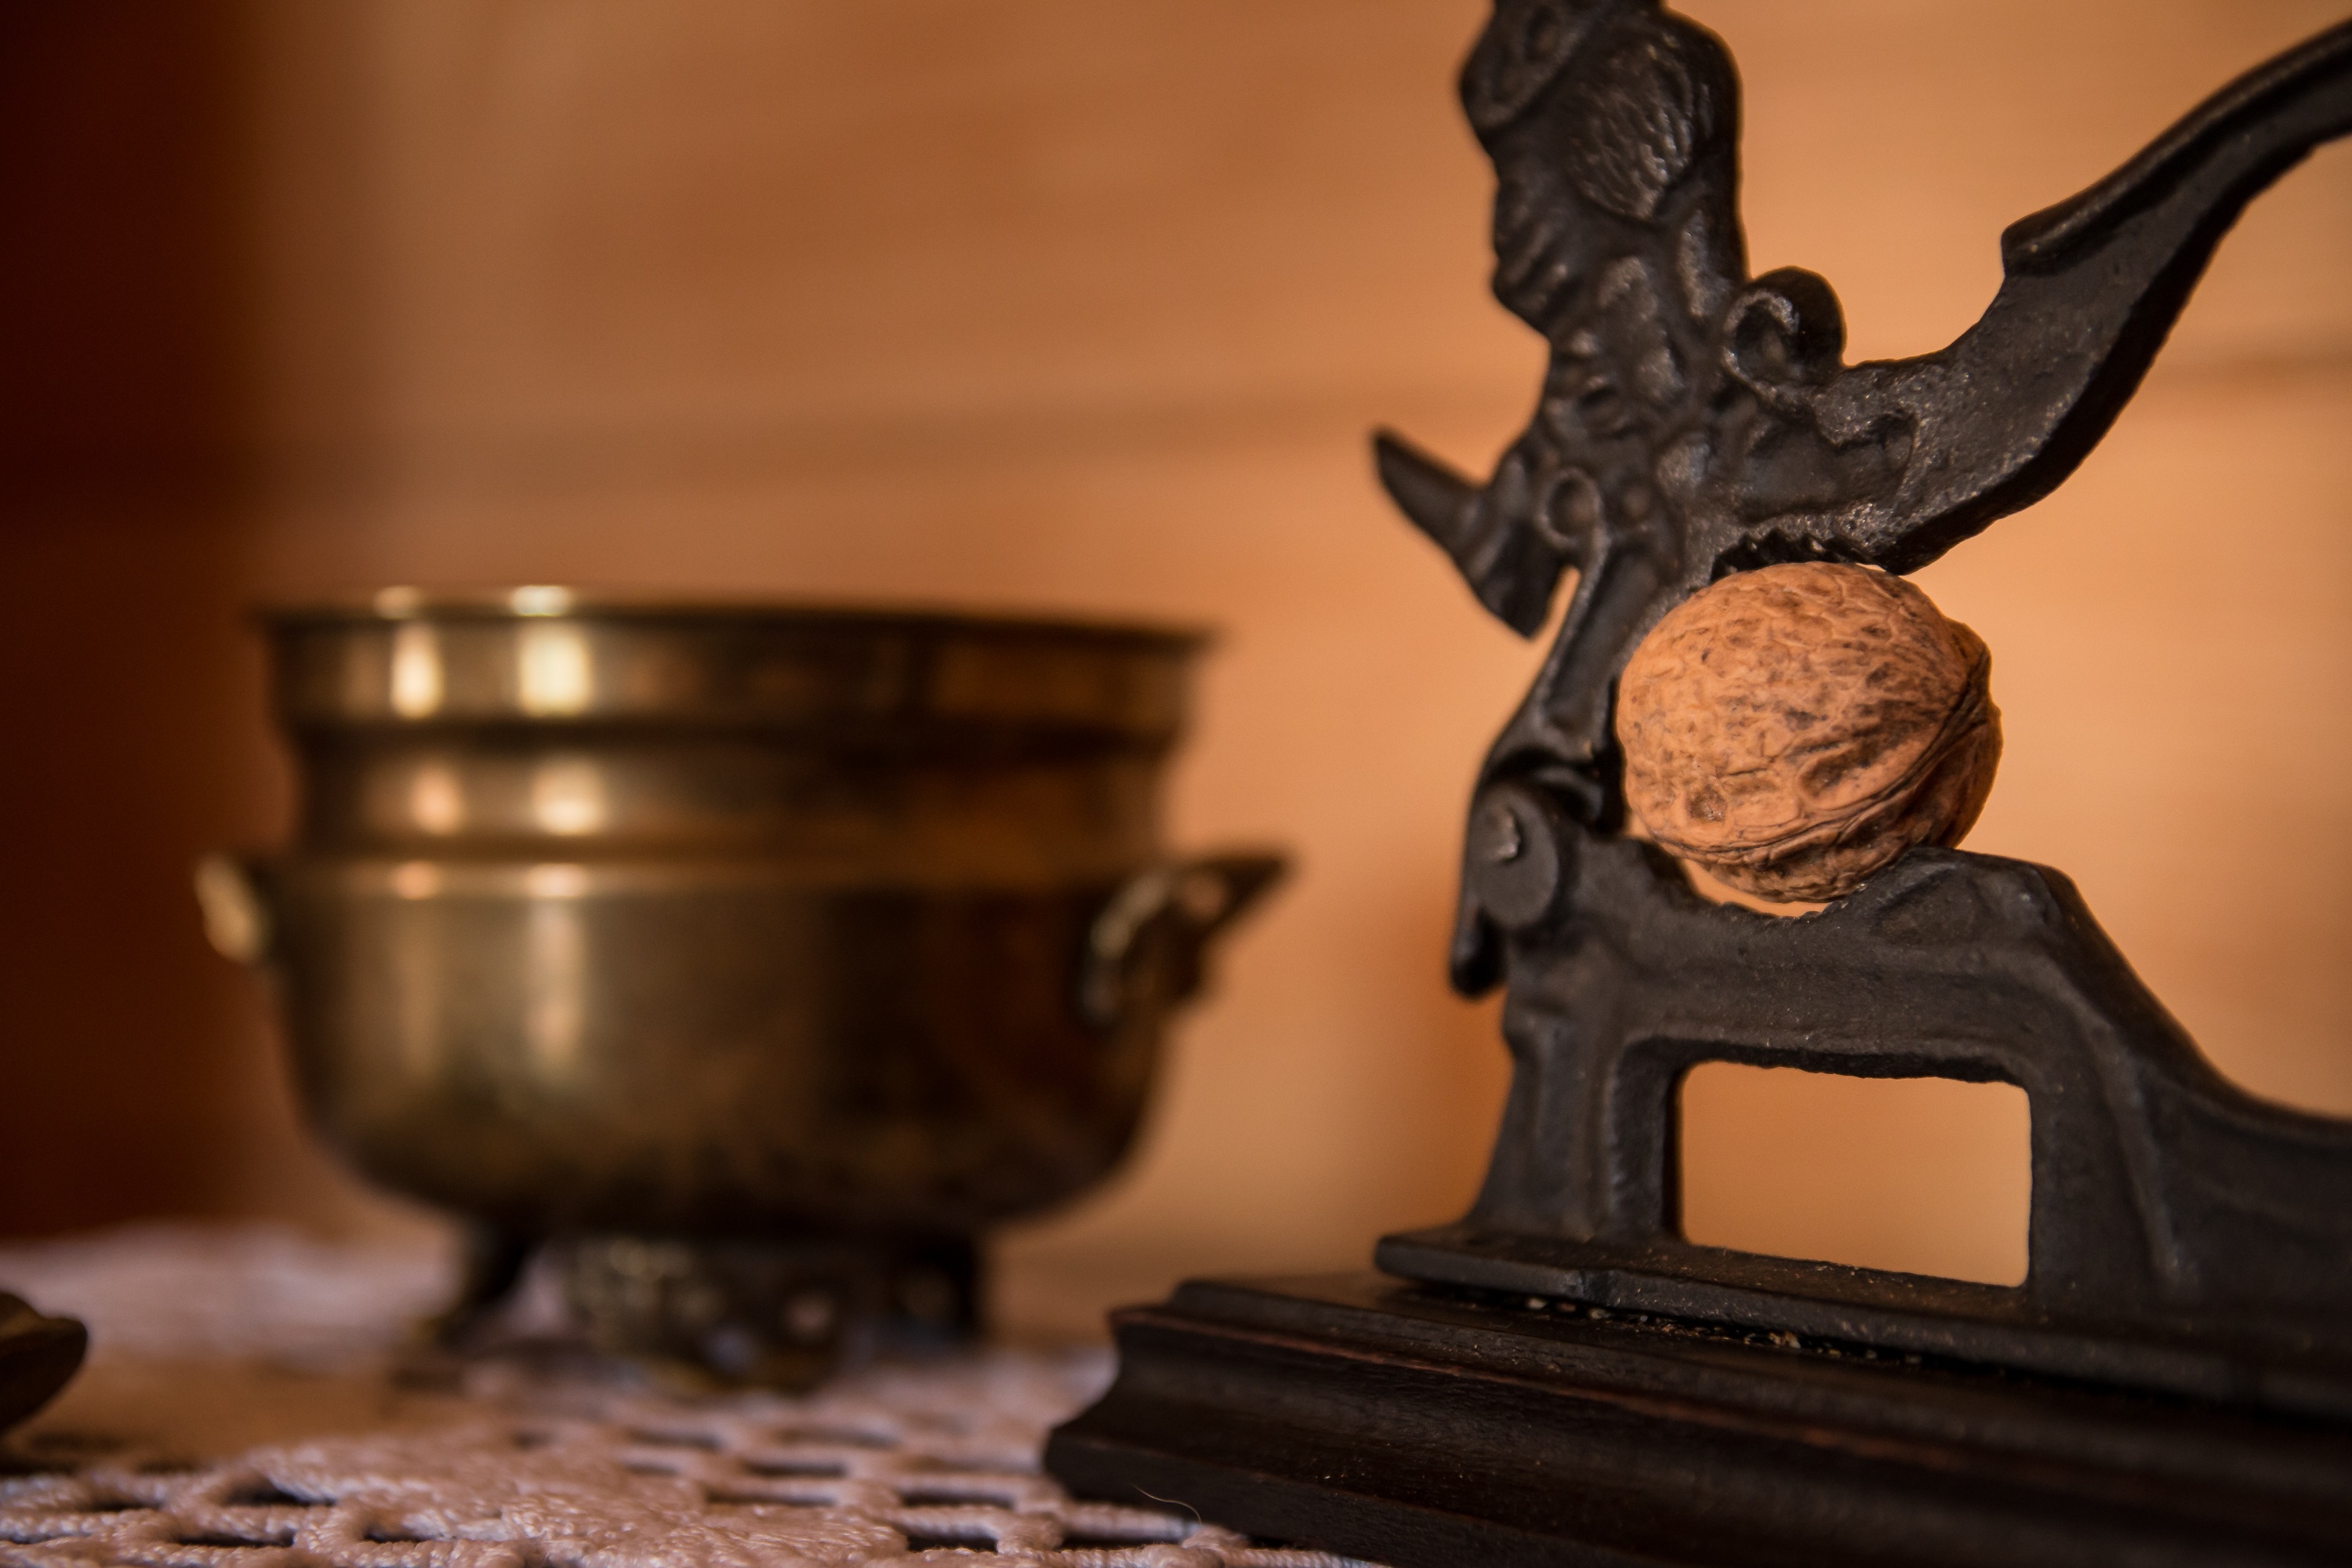
wood, old, sculpture, art, carving, the nutcracker, kielce, ancient history, zeromski, ciekoty, mas w